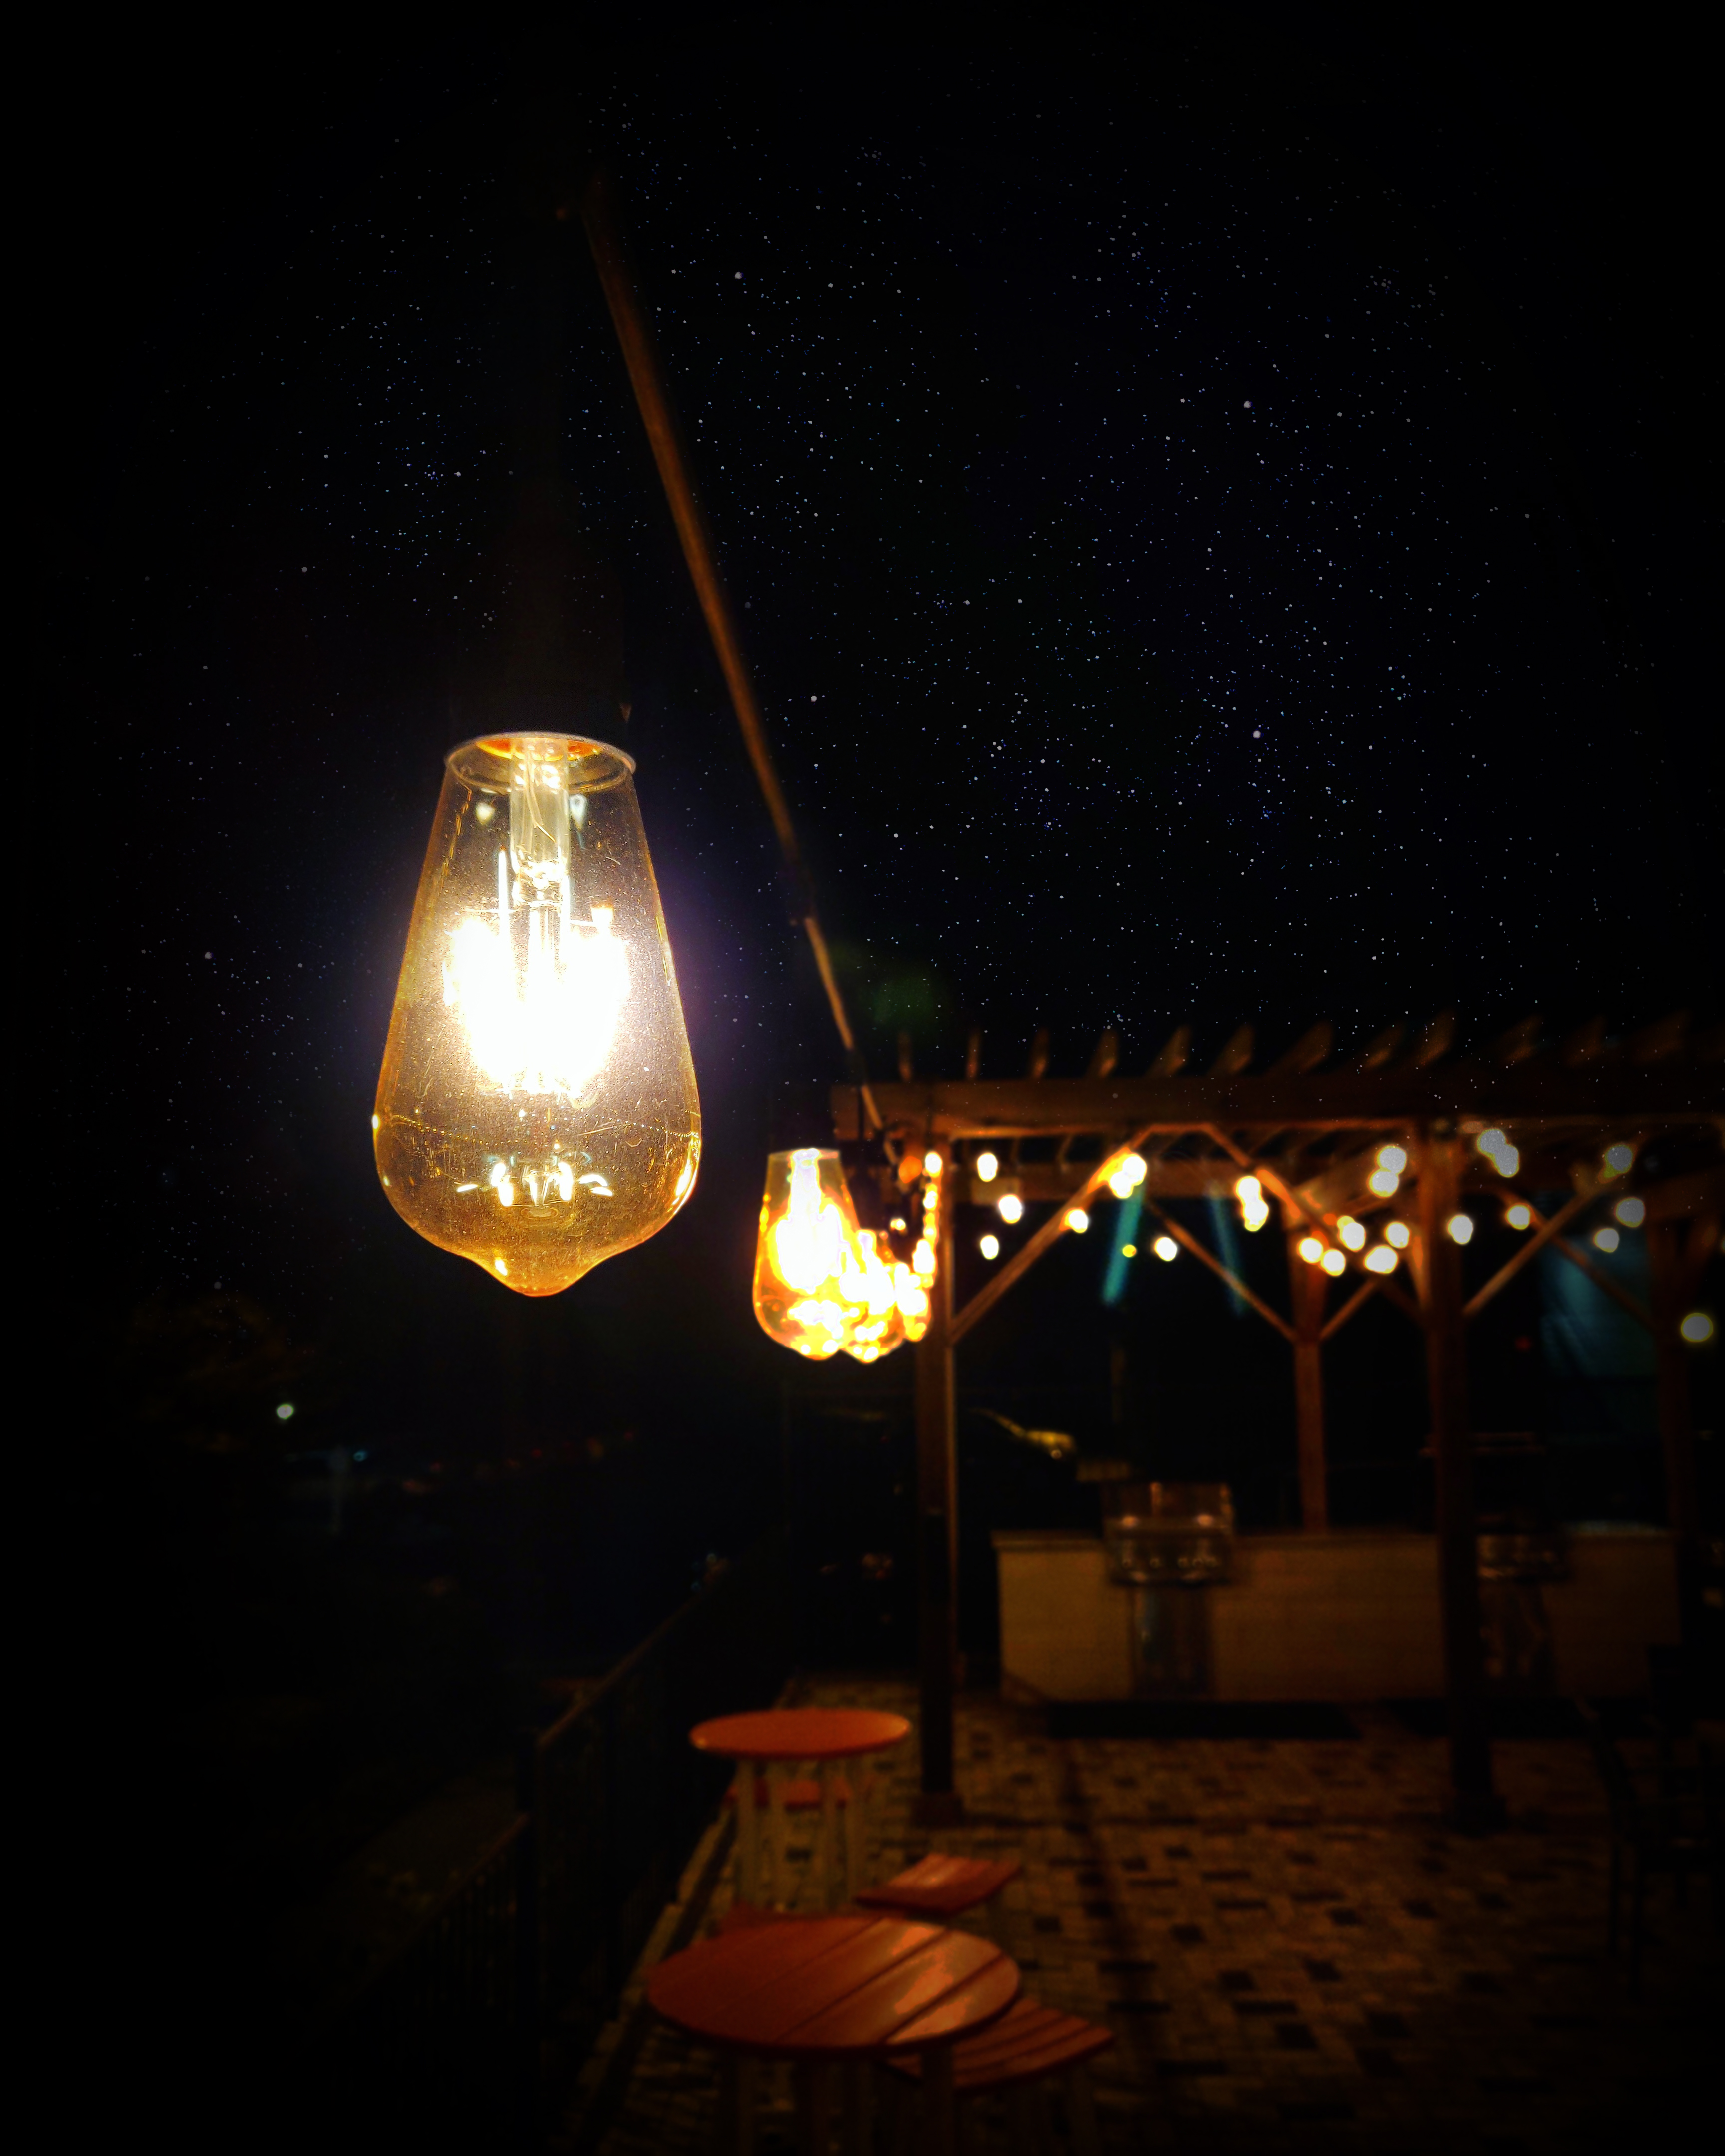
lights, lighting, light, light fixture, night, lighting accessory, nightlight, lamp, darkness, incandescent light bulb, sky, light bulb, lampshade, lantern, street light, still life photography, interior design, Tints and shades